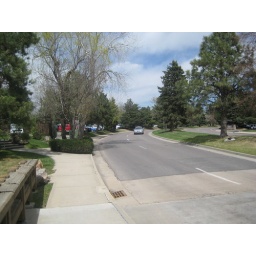
I usally follow the sidewalk near the road when I take a walk.